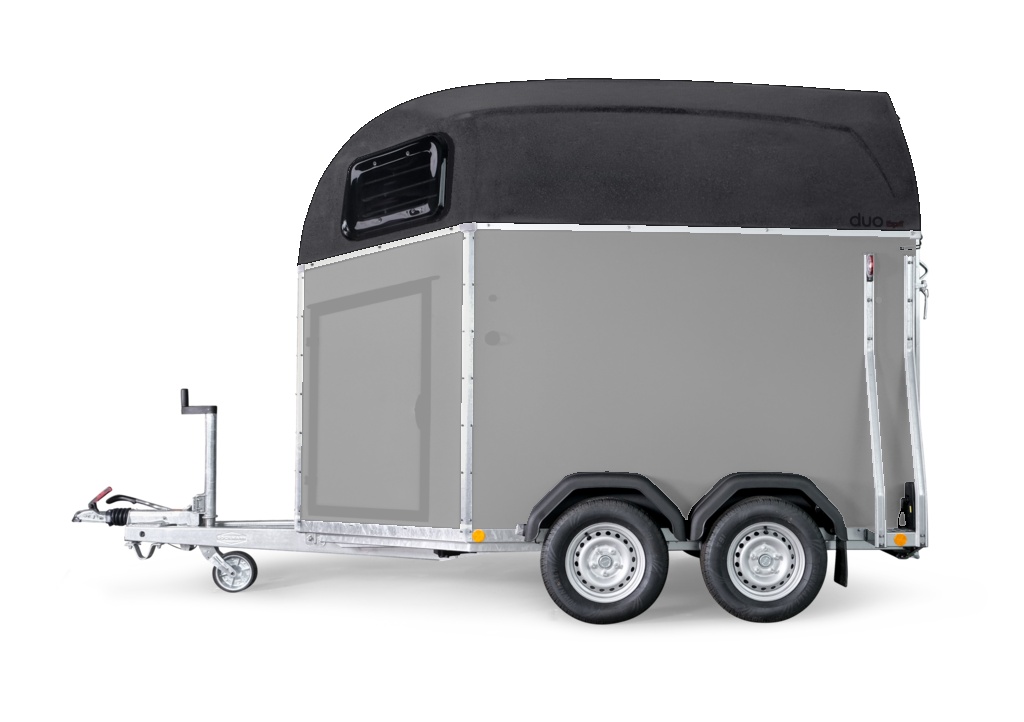
Pferdetransporter Duo
Technische Daten Anzahl Tiere 2 Pferde Aufbaumaterial Holz Gesamtgewicht 2400 kg Nutzlast 1591 kg Gesamtlänge 4500 mm Gesamtbreite 2200 mm Gesamthöhe 2730 mm Innenmaß Länge 3100 mm Innenmaß Breite 1650 mm Innenmaß Höhe 2300 mm
Brand: Mietservice Kleemair
Category: Vehicles & Parts > Vehicle Parts & Accessories > Vehicle Storage & Cargo > Motor Vehicle Trailers > Horse & Livestock Trailers